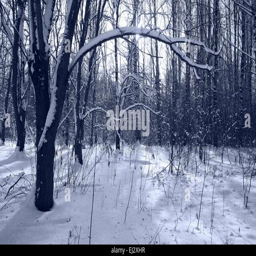
christmas winter landscape in the forest